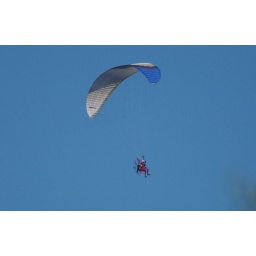
Dude flying around our house